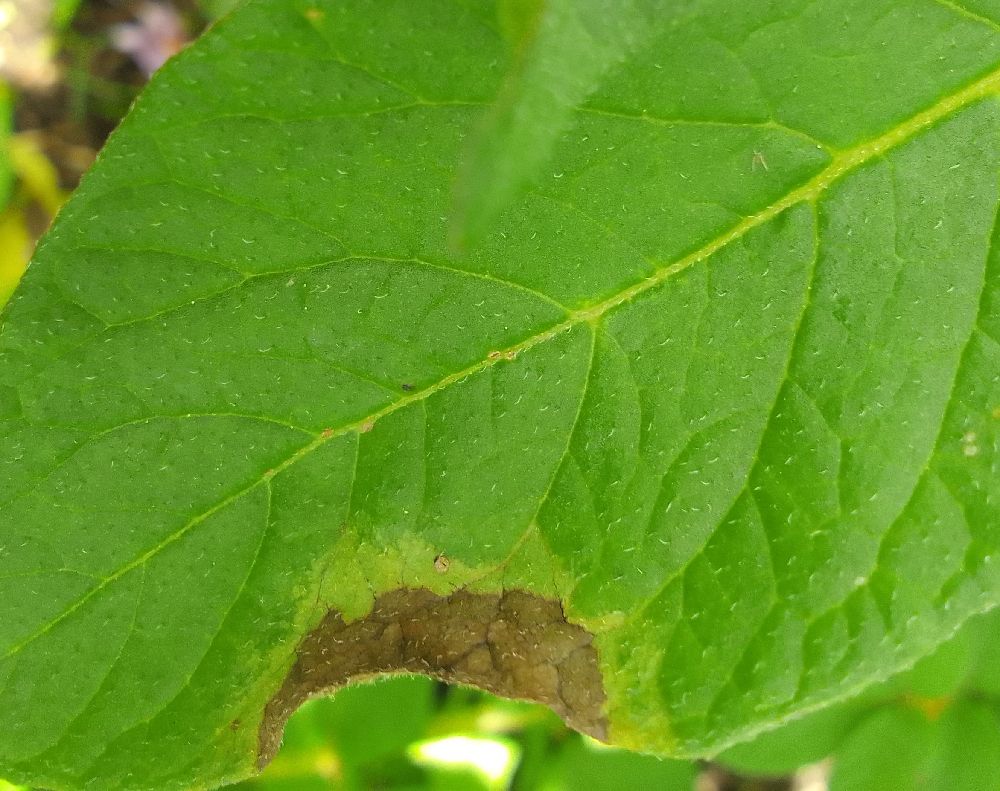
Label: Late blight